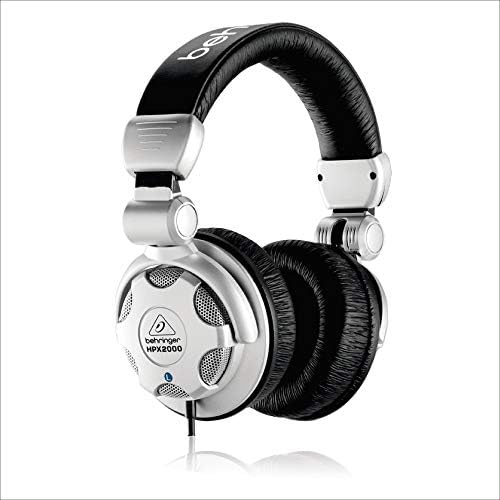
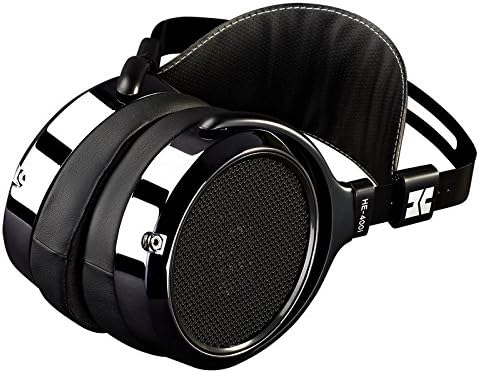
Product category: headphones
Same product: no